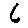
Label: 6